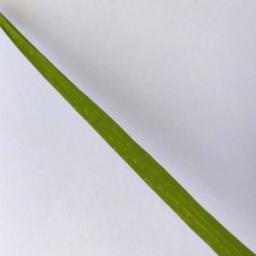
Label: Rice___Healthy